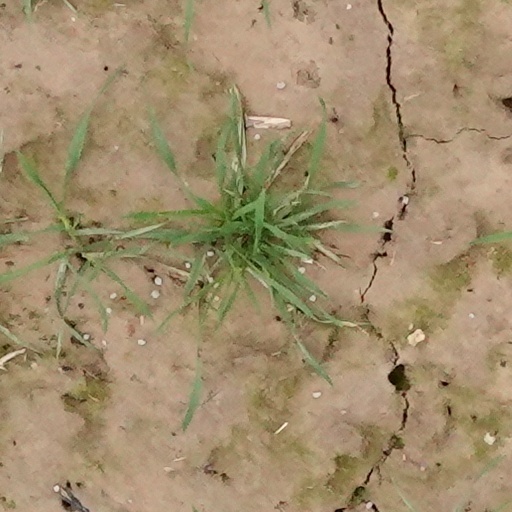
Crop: wheat